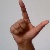
The image shows a hand gesture representing the letter 'L' in Indian Sign Language.